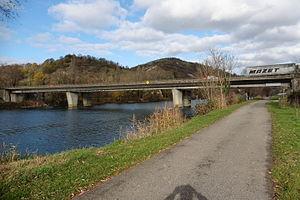
Ponts
Les ponts bisontins permettent de franchir le Doubs au niveau du méandre qui sépare le quartier historique du reste de l'agglomération. Aujourd'hui neuf ponts et quatre passerelles relient les deux rives du Doubs à Besançon.